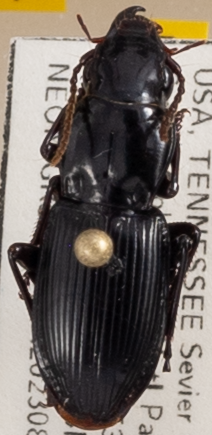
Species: Pterostichus acutipes acutipes
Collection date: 2023-08-29
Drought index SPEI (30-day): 1.962
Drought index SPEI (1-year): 0.17
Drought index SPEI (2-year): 0.612